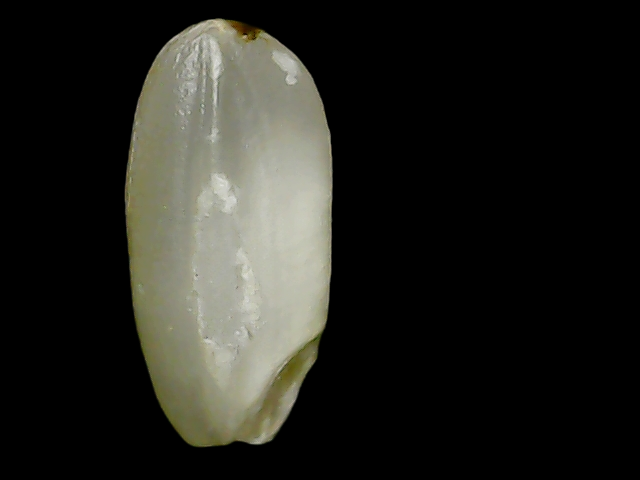
Rice variety: Binadhan10